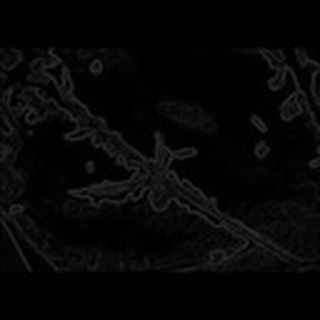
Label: cotton_bacterial_blight